100 Greatest Romanians

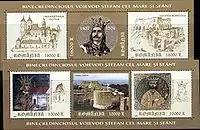
Stephen the Great, commemorated on some stamps from 2004, the winner of the contest

In 2006, Romanian Television (Televiziunea Română, TVR) conducted a vote to determine whom the general public considered the 100 Greatest Romanians of all time, in a version of the British TV show "100 Greatest Britons". The resulting series, "Great Romanians", included individual programmes on the top ten, with viewers having further opportunities to vote after each programme. It concluded with a debate. On 21 October, TVR announced that the "greatest Romanian of all time" according to the voting was Stephen the Great.